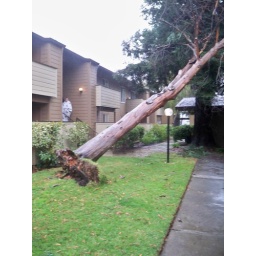
If it wasn't for the pine tree that got in the way it would have hit the building in front of it